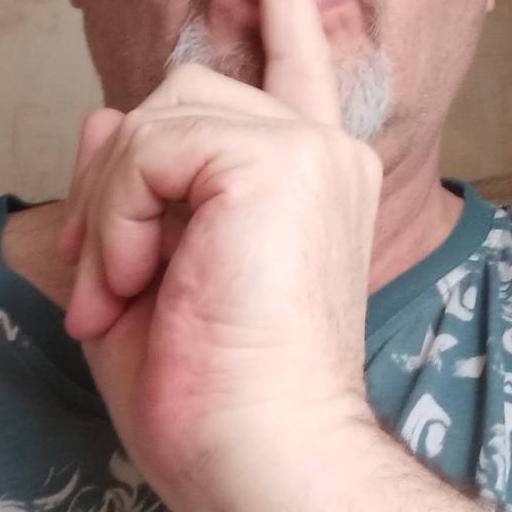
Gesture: mute